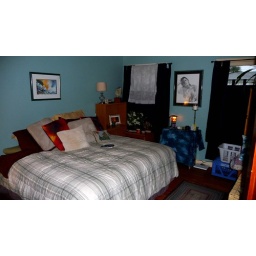
bedroom upstairs in main part of house